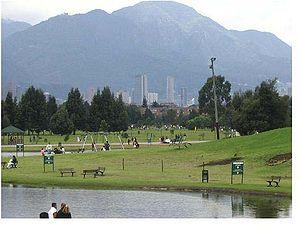
Le cerro de Guadalupe, situé dans la cordillère Orientale, est l'un des plus remarquables cerros orientales environnant Bogota, la capitale de la Colombie. Tout comme le cerro de Monserrate, il semble protéger la ville. Ces deux cerros bordent, à l'est, la savane de Bogota.